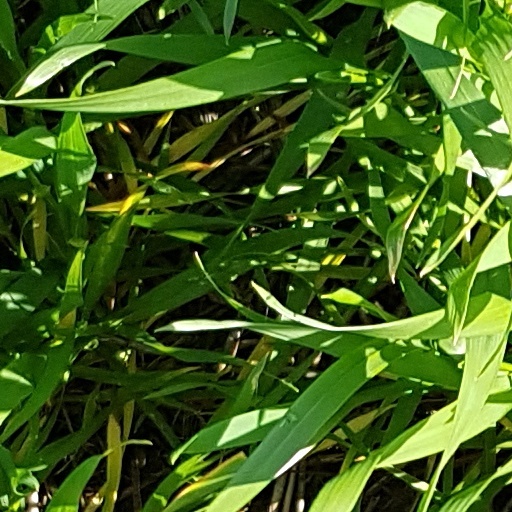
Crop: wheat